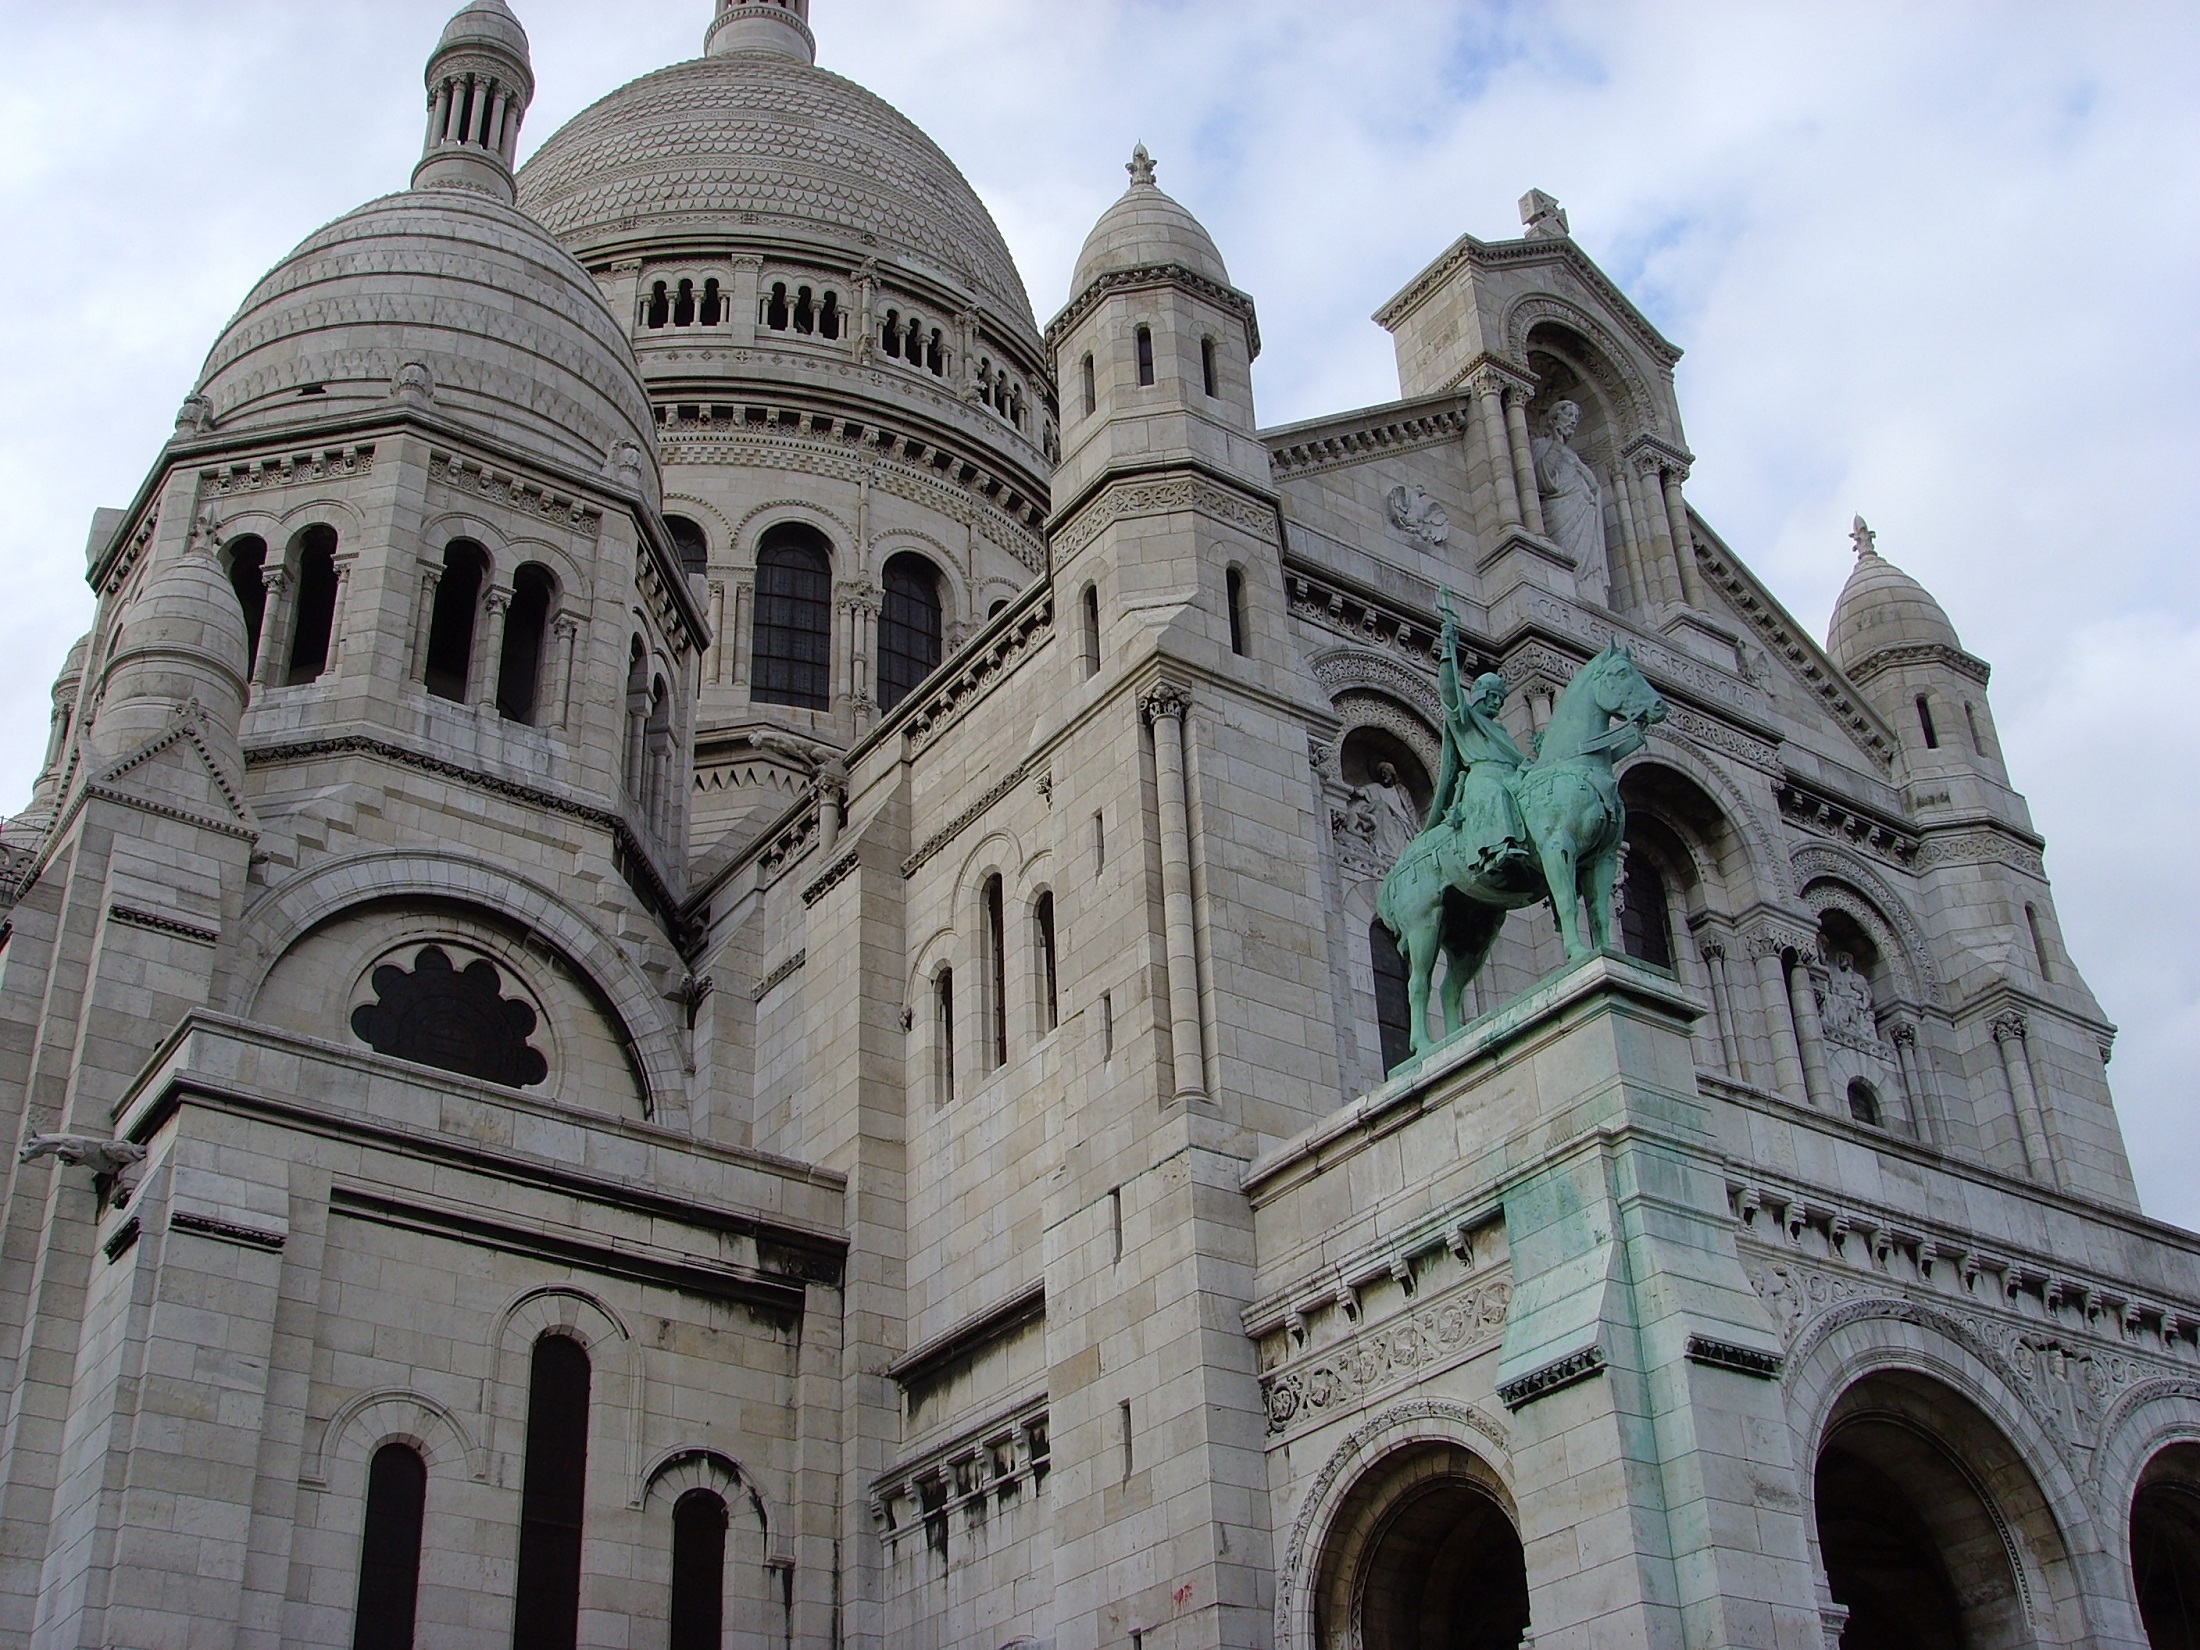
architecture, building, paris, france, europe, landmark, facade, church, cathedral, historic, place of worship, baptistery, medieval architecture, catholic, monastery, synagogue, front, montmartre, basilica, gothic architecture, historic site, byzantine architecture, sacre coeur basilica